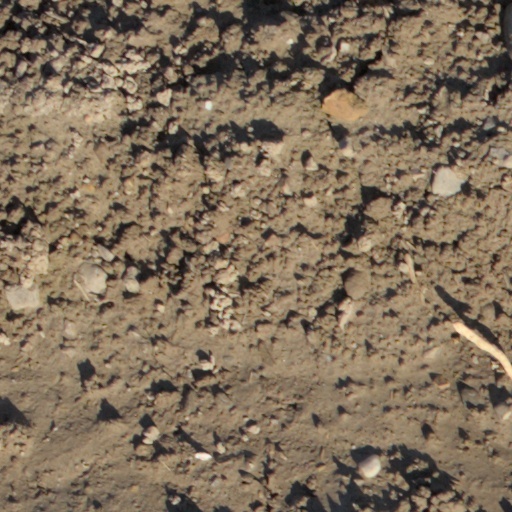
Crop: wheat